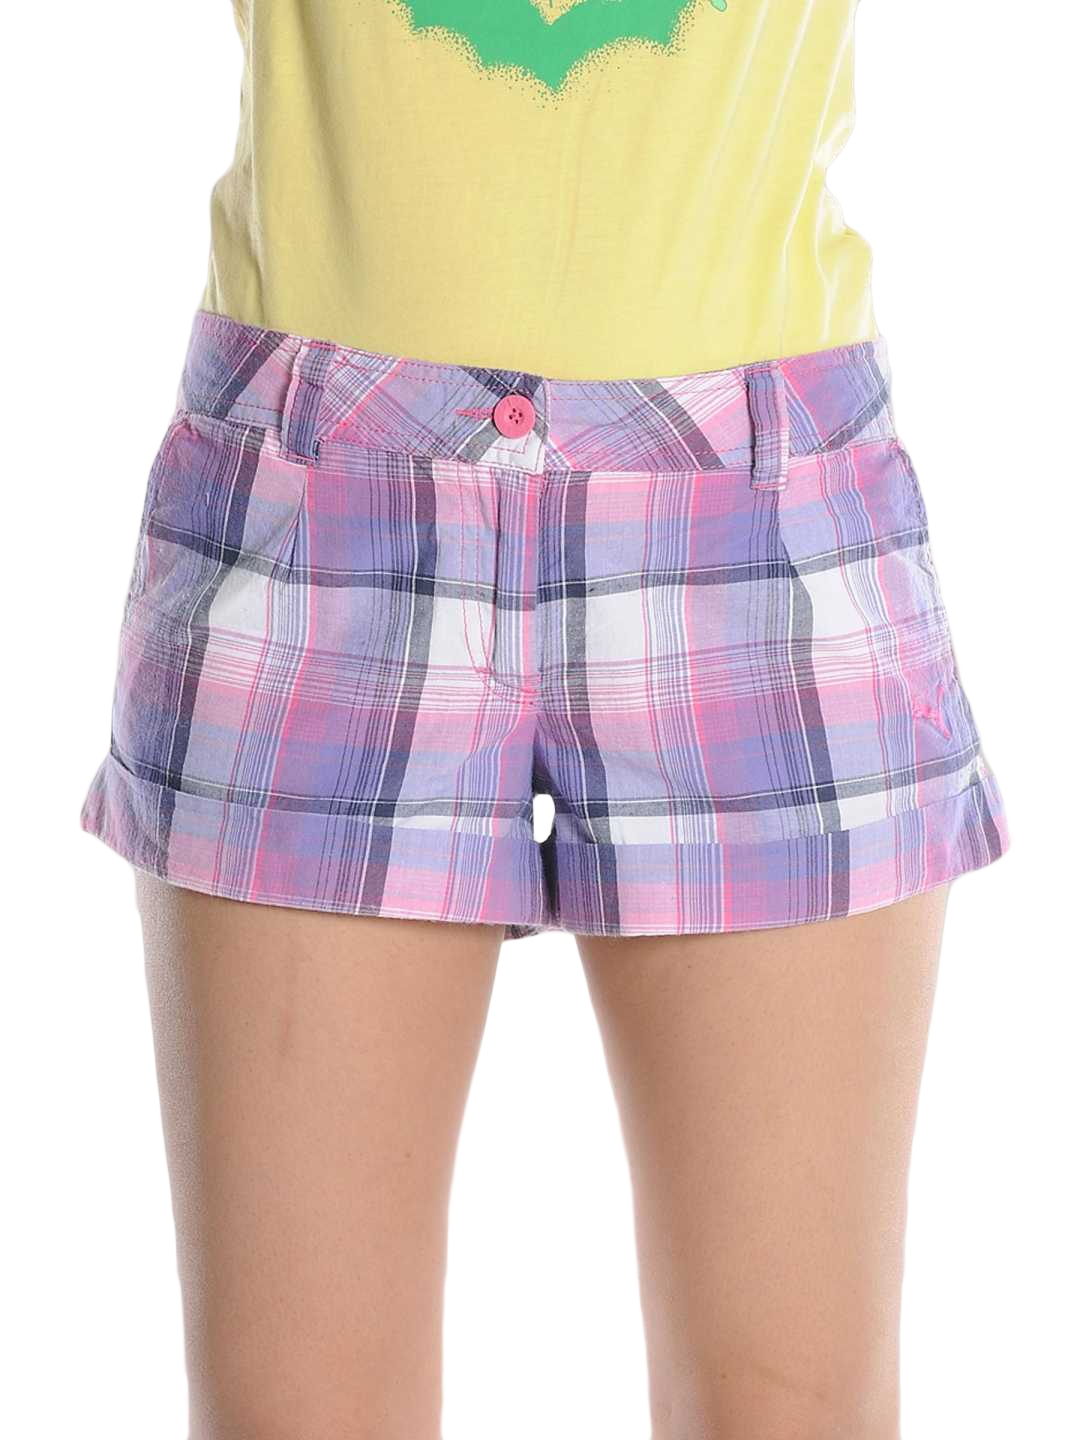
Puma Women's Island Shorts Purple
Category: Apparel / Bottomwear / Shorts
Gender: Women
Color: Purple
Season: Fall 2010
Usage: Casual